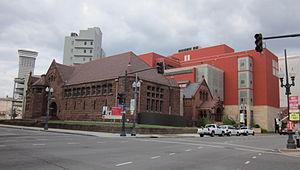
Le Ogden Museum of Southern Art est un musée situé dans le centre ville de La Nouvelle-Orléans. Il est associé à l'université de La Nouvelle-Orléans et est consacré aux arts visuels des artistes du sud de l'Amérique du Nord dans le contexte de l'histoire et de la culture de la région. Hormis ses collections permanentes, expositions changeantes, programmes éducatifs, et publications, le musée loge également l'institut Goldring-Woldenberg pour l'avancement de l'art et de la culture méridionaux.